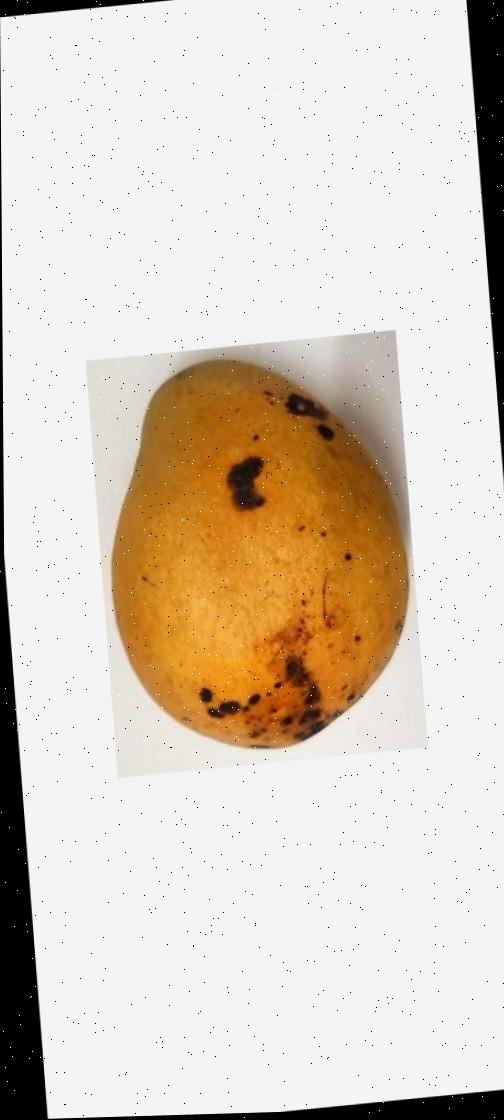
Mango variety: Bari-11